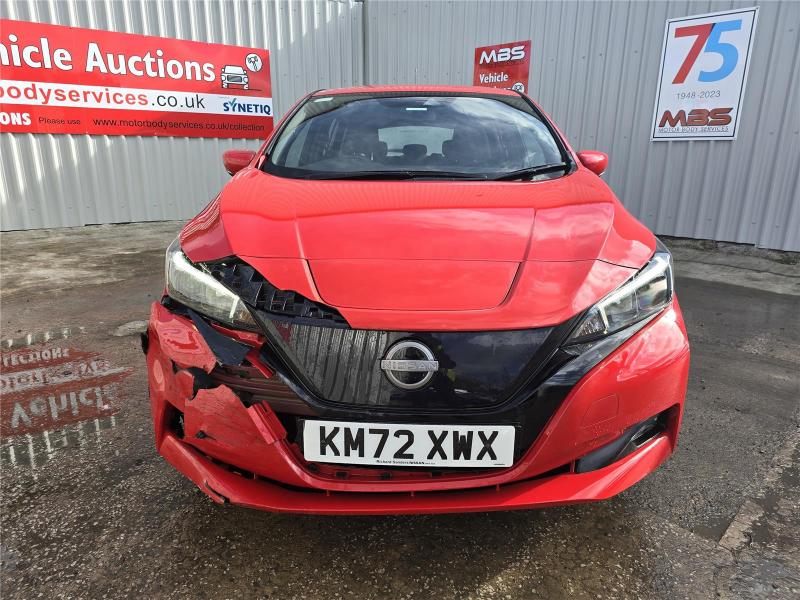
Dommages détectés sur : pare-choc avant, feu avant droit, feu avant gauche, capot, aile avant droite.
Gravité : mineur